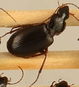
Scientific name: Calathus advena
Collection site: Rocky Mountains NEON (RMNP), plot RMNP_014